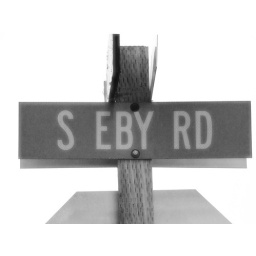
Eby district road sign near Molalla, Oregon